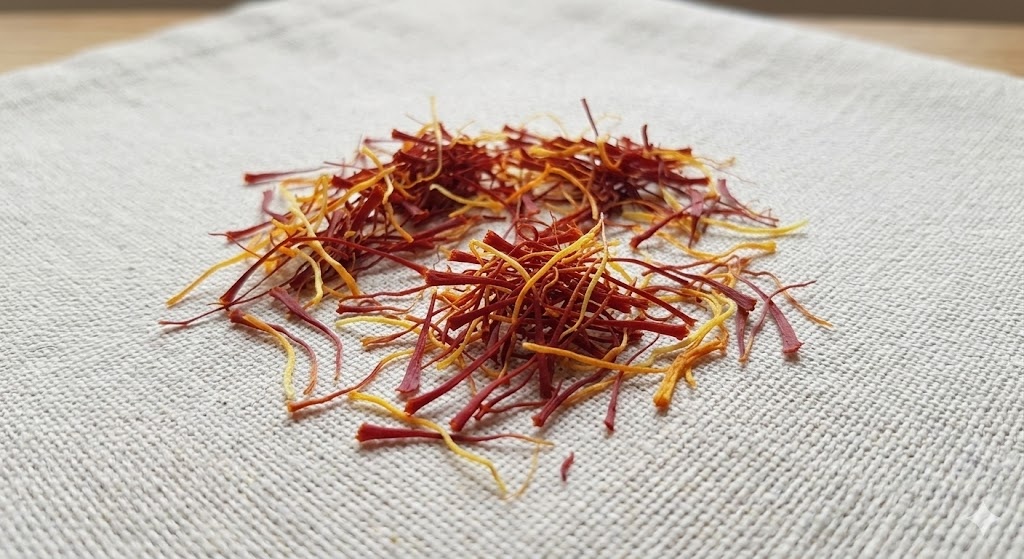
Saffron quality class: lacha